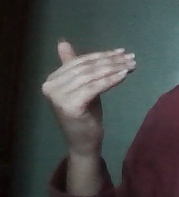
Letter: khaa